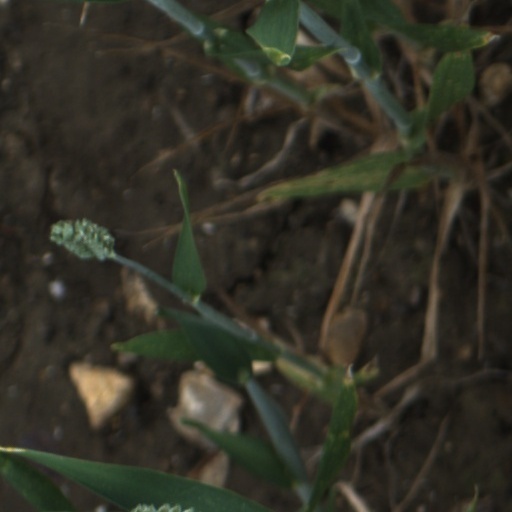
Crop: wheat